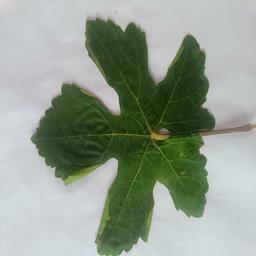
Label: Healthy Leaves